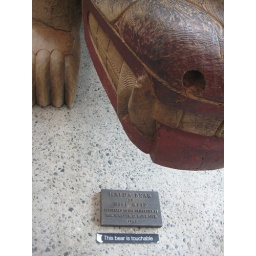
The little sign below the plaque says &amp;quot;This bear is touchable&amp;quot;, which cracked me up for no good reason.